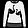
Label: Pullover